Zach Plesac

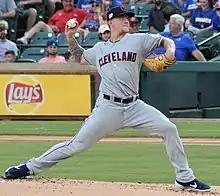
Plesac with the Indians in 2019

The Indians selected Plesac's contract from the Clippers on May 28, 2019. He made his MLB debut that day at Fenway Park against the Boston Red Sox, allowing one run on four hits in innings and receiving a no decision. On September 10, Plesac pitched a four-hit shutout against the Los Angeles Angels. It was both Plesac's first complete game and first shutout of his career. For the season, Plesac ended with an 8–6 record in 21 starts. He struck out 88 in innings.